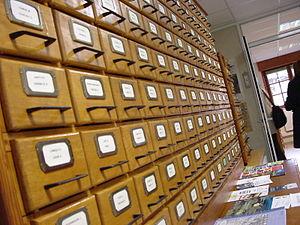
Conservatoire botanique national de Bailleul (CRP CBNB), fichier bibliothèqe
Le conservatoire botanique national de Bailleul est l’un des onze conservatoires botaniques nationaux de France. Agréé en 1991, il bénéficie du statut d'association loi de 1901. Il est installé dans le centre de ressources dans le domaine de la botanique créé en 1975, au Hameau de Haendries à Bailleul, en région Nord-Pas-de-Calais, à l'initiative du professeur Jean-Marie Géhu, et devenu Centre régional de Phytosociologie en 1987.